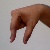
The image shows a hand gesture representing the letter 'Q' in Indian Sign Language.